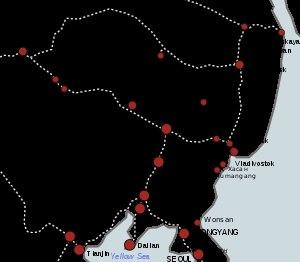
Le chemin de fer de l’Est chinois était un tronçon ferroviaire du Transsibérien de 2 536 kilomètres traversant la Mandchourie et administré par la société russe éponyme. La ligne fut mise en service en 1903 et reliait les villes russes de Tchita et Grodekovo. Elle desservait plusieurs villes mandchoues dont Kharbine où fut installé le centre administratif de la compagnie. La construction en 1903 dans l'Extrême-Orient russe du tronçon Grodekovo-Oussouriisk finalisa le tracé du Transsibérien et permit pour la première fois de relier Vladivostok au reste de la Russie via la Mandchourie. La partie sud du chemin de fer, connue sous le nom de chemins de fer de Mandchourie du Sud, devint un enjeu et un lieu de dispute entre les puissances, notamment lors des guerres russo-japonaise de 1905 et sino-japonaise de 1937 à 1945.